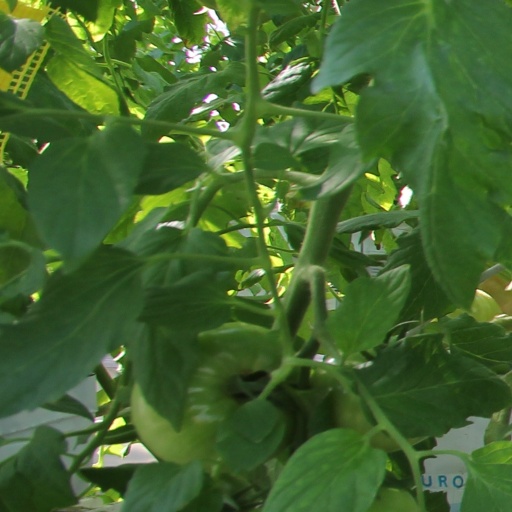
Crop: tomato